Esther Seligson

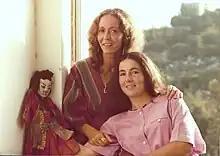
Esther Seligson with the Argentine Mexican poet Claudia Kerik in Jerusalem (ca. 1981)

She enjoyed traveling, believing that "It's good to be wandering pilgrim. Feeling alien in every city where you live gives you more emotional contact." She journeyed to southern India, Paris, Prague, Tibet, and Toledo, Spain. For a brief period, Seligson settled in Lisbon and later took up residence in Jerusalem.